Mikkel Bryggers Gade

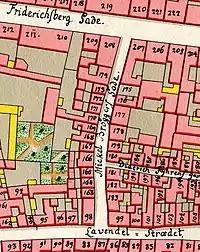
Mikkel Bryggers Gade seen on Gedde's district map

The street was in the Middle Ages situated just inside the moat and possibly a rampart that surrounded the original settlement of History|Havn. It was from at least 1529 known as Pugestræde. The street may then continued all the way to Garvergade in the south and continued continued in the no longer existing street Vombadstuestræde in the north.